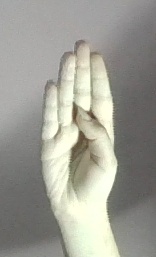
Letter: kaaf